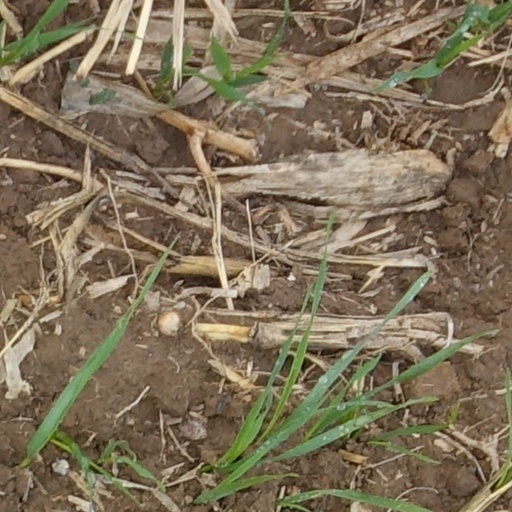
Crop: wheat